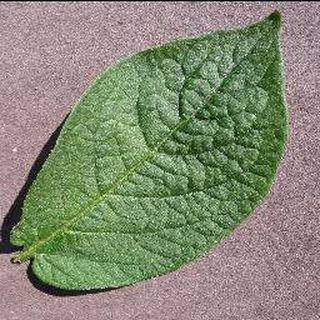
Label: healthy_potato